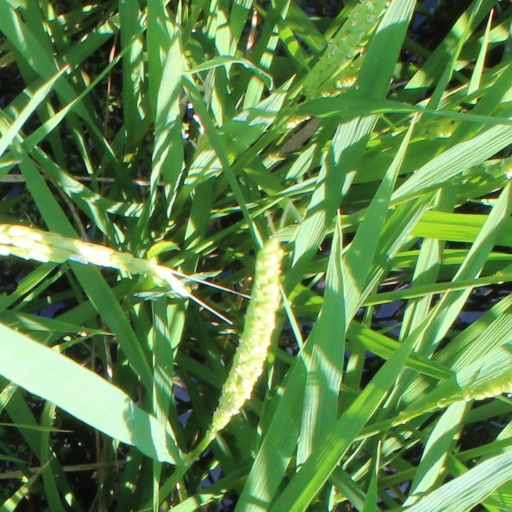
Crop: rice